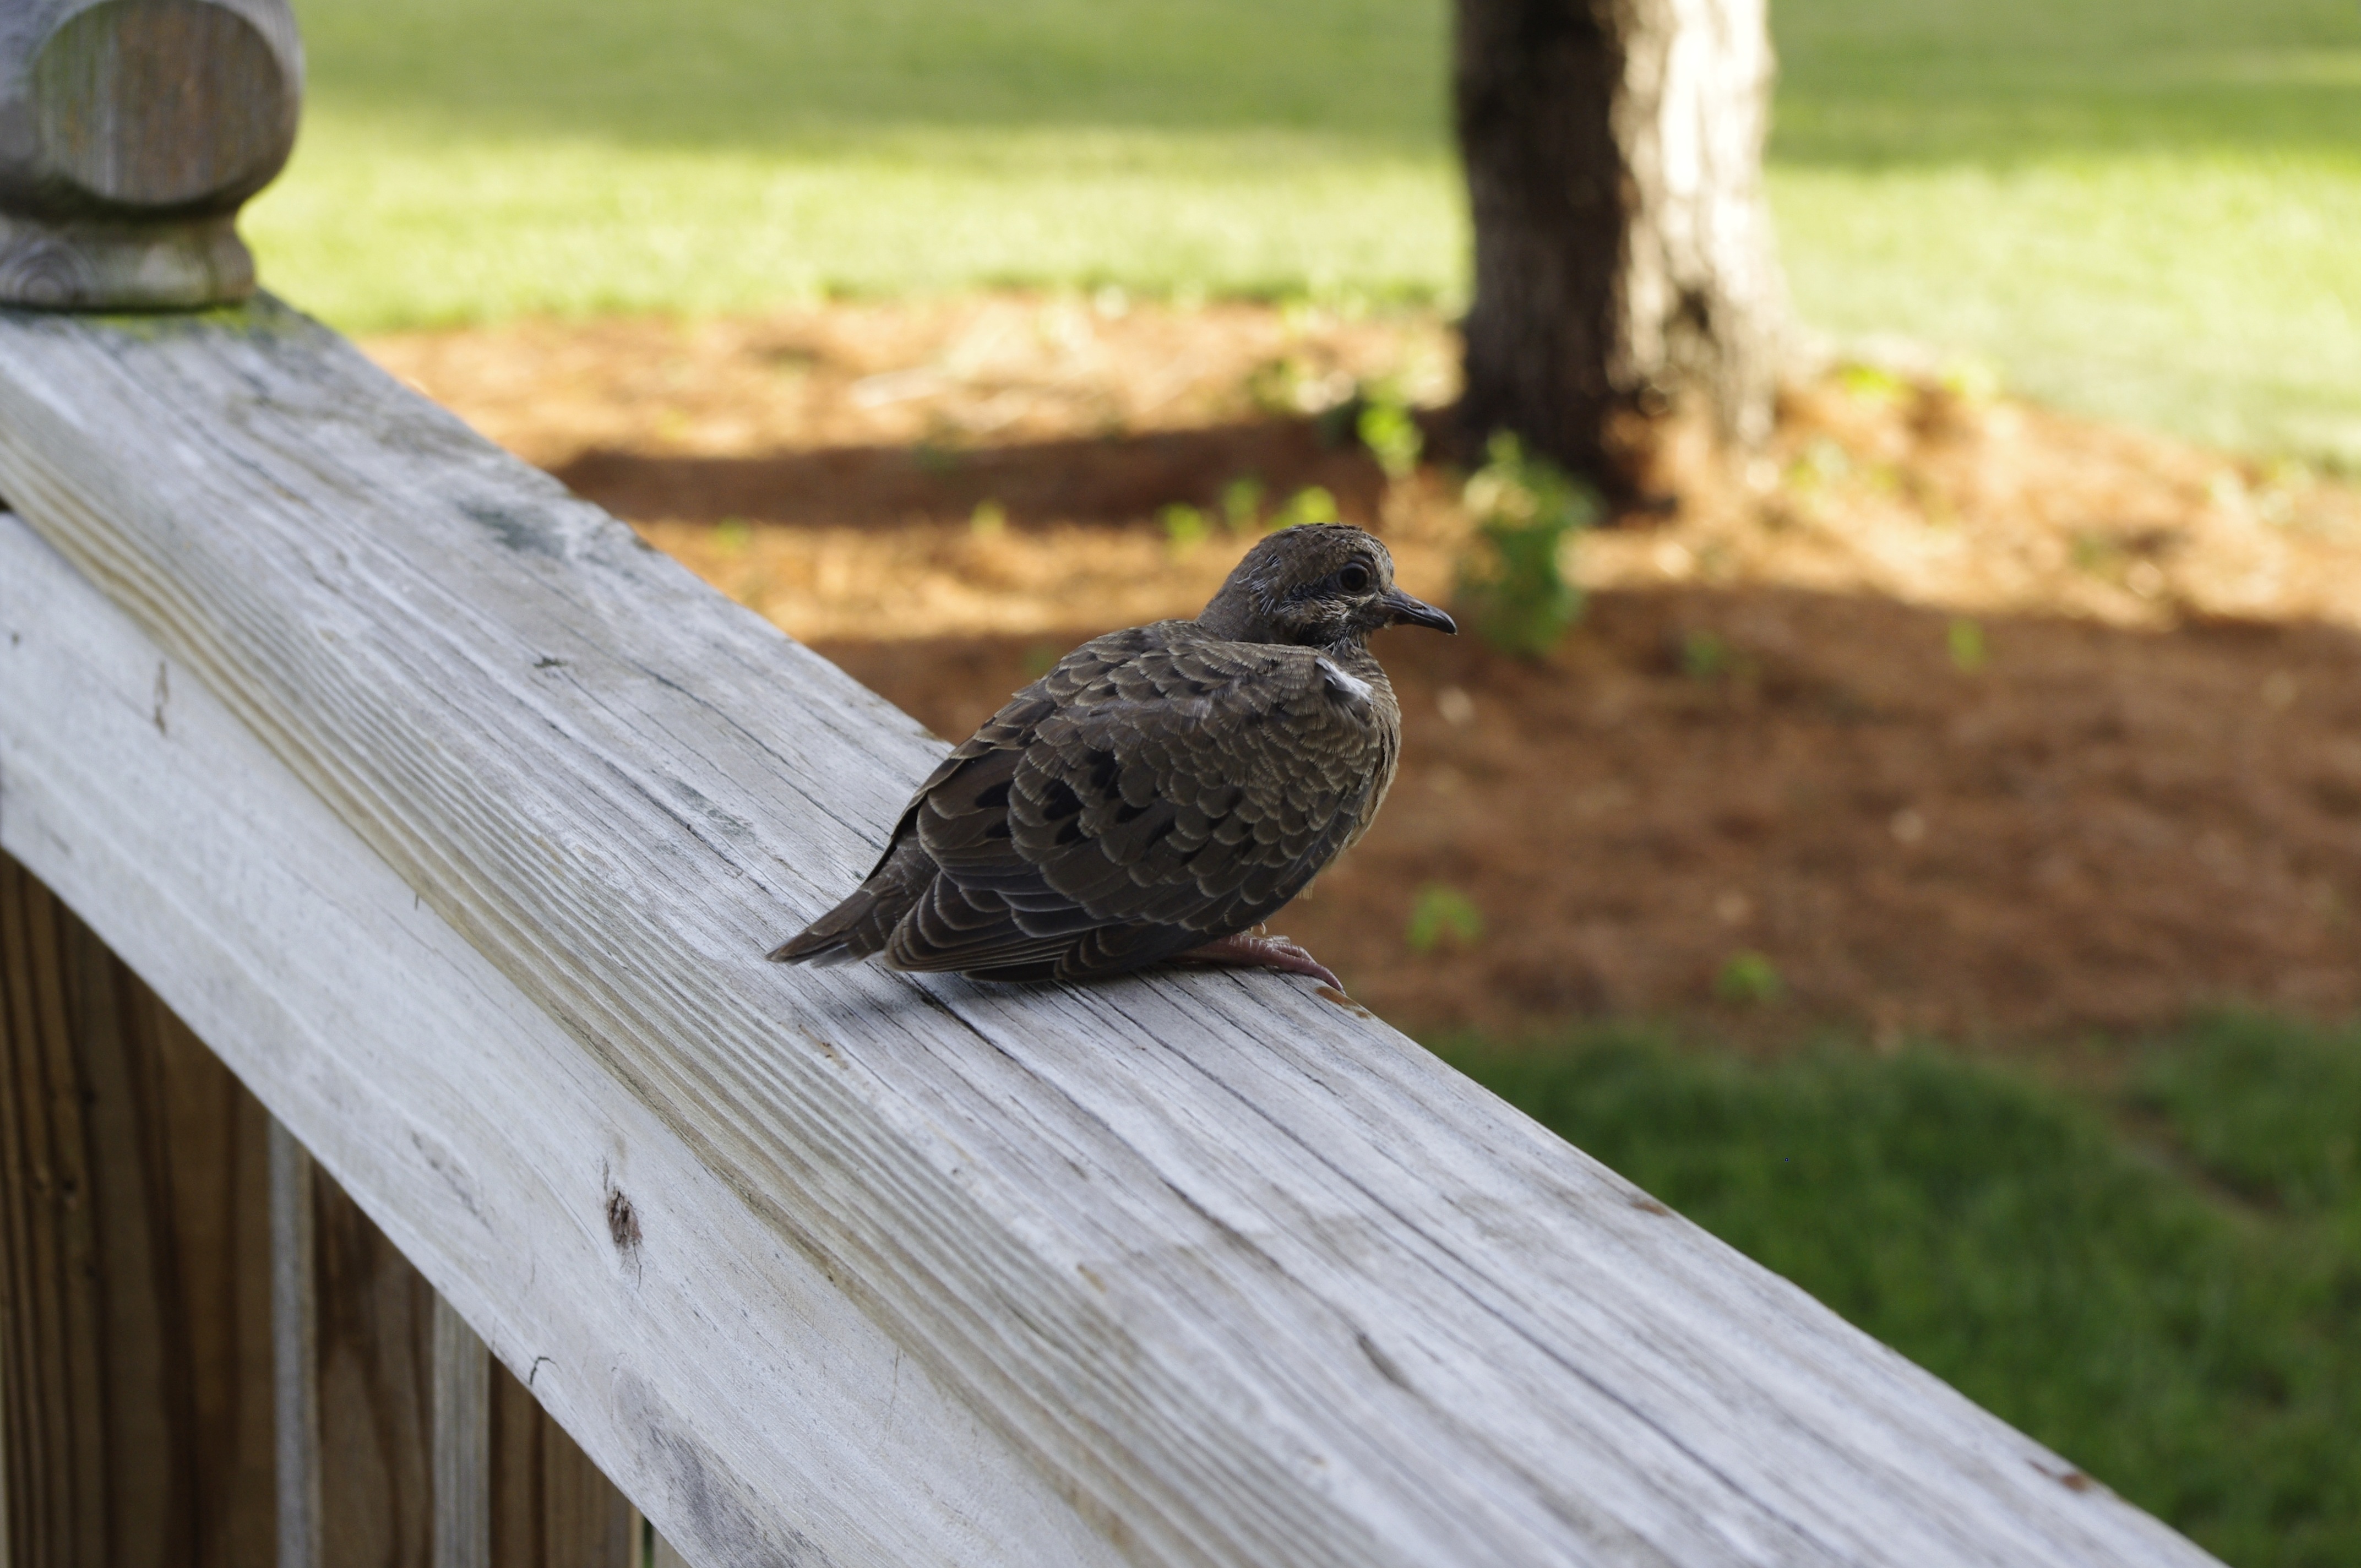
nature, outdoor, bird, wildlife, wild, spring, beak, season, fauna, vertebrate, baby dove, perching bird